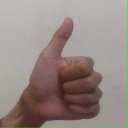
अक्षर: थ